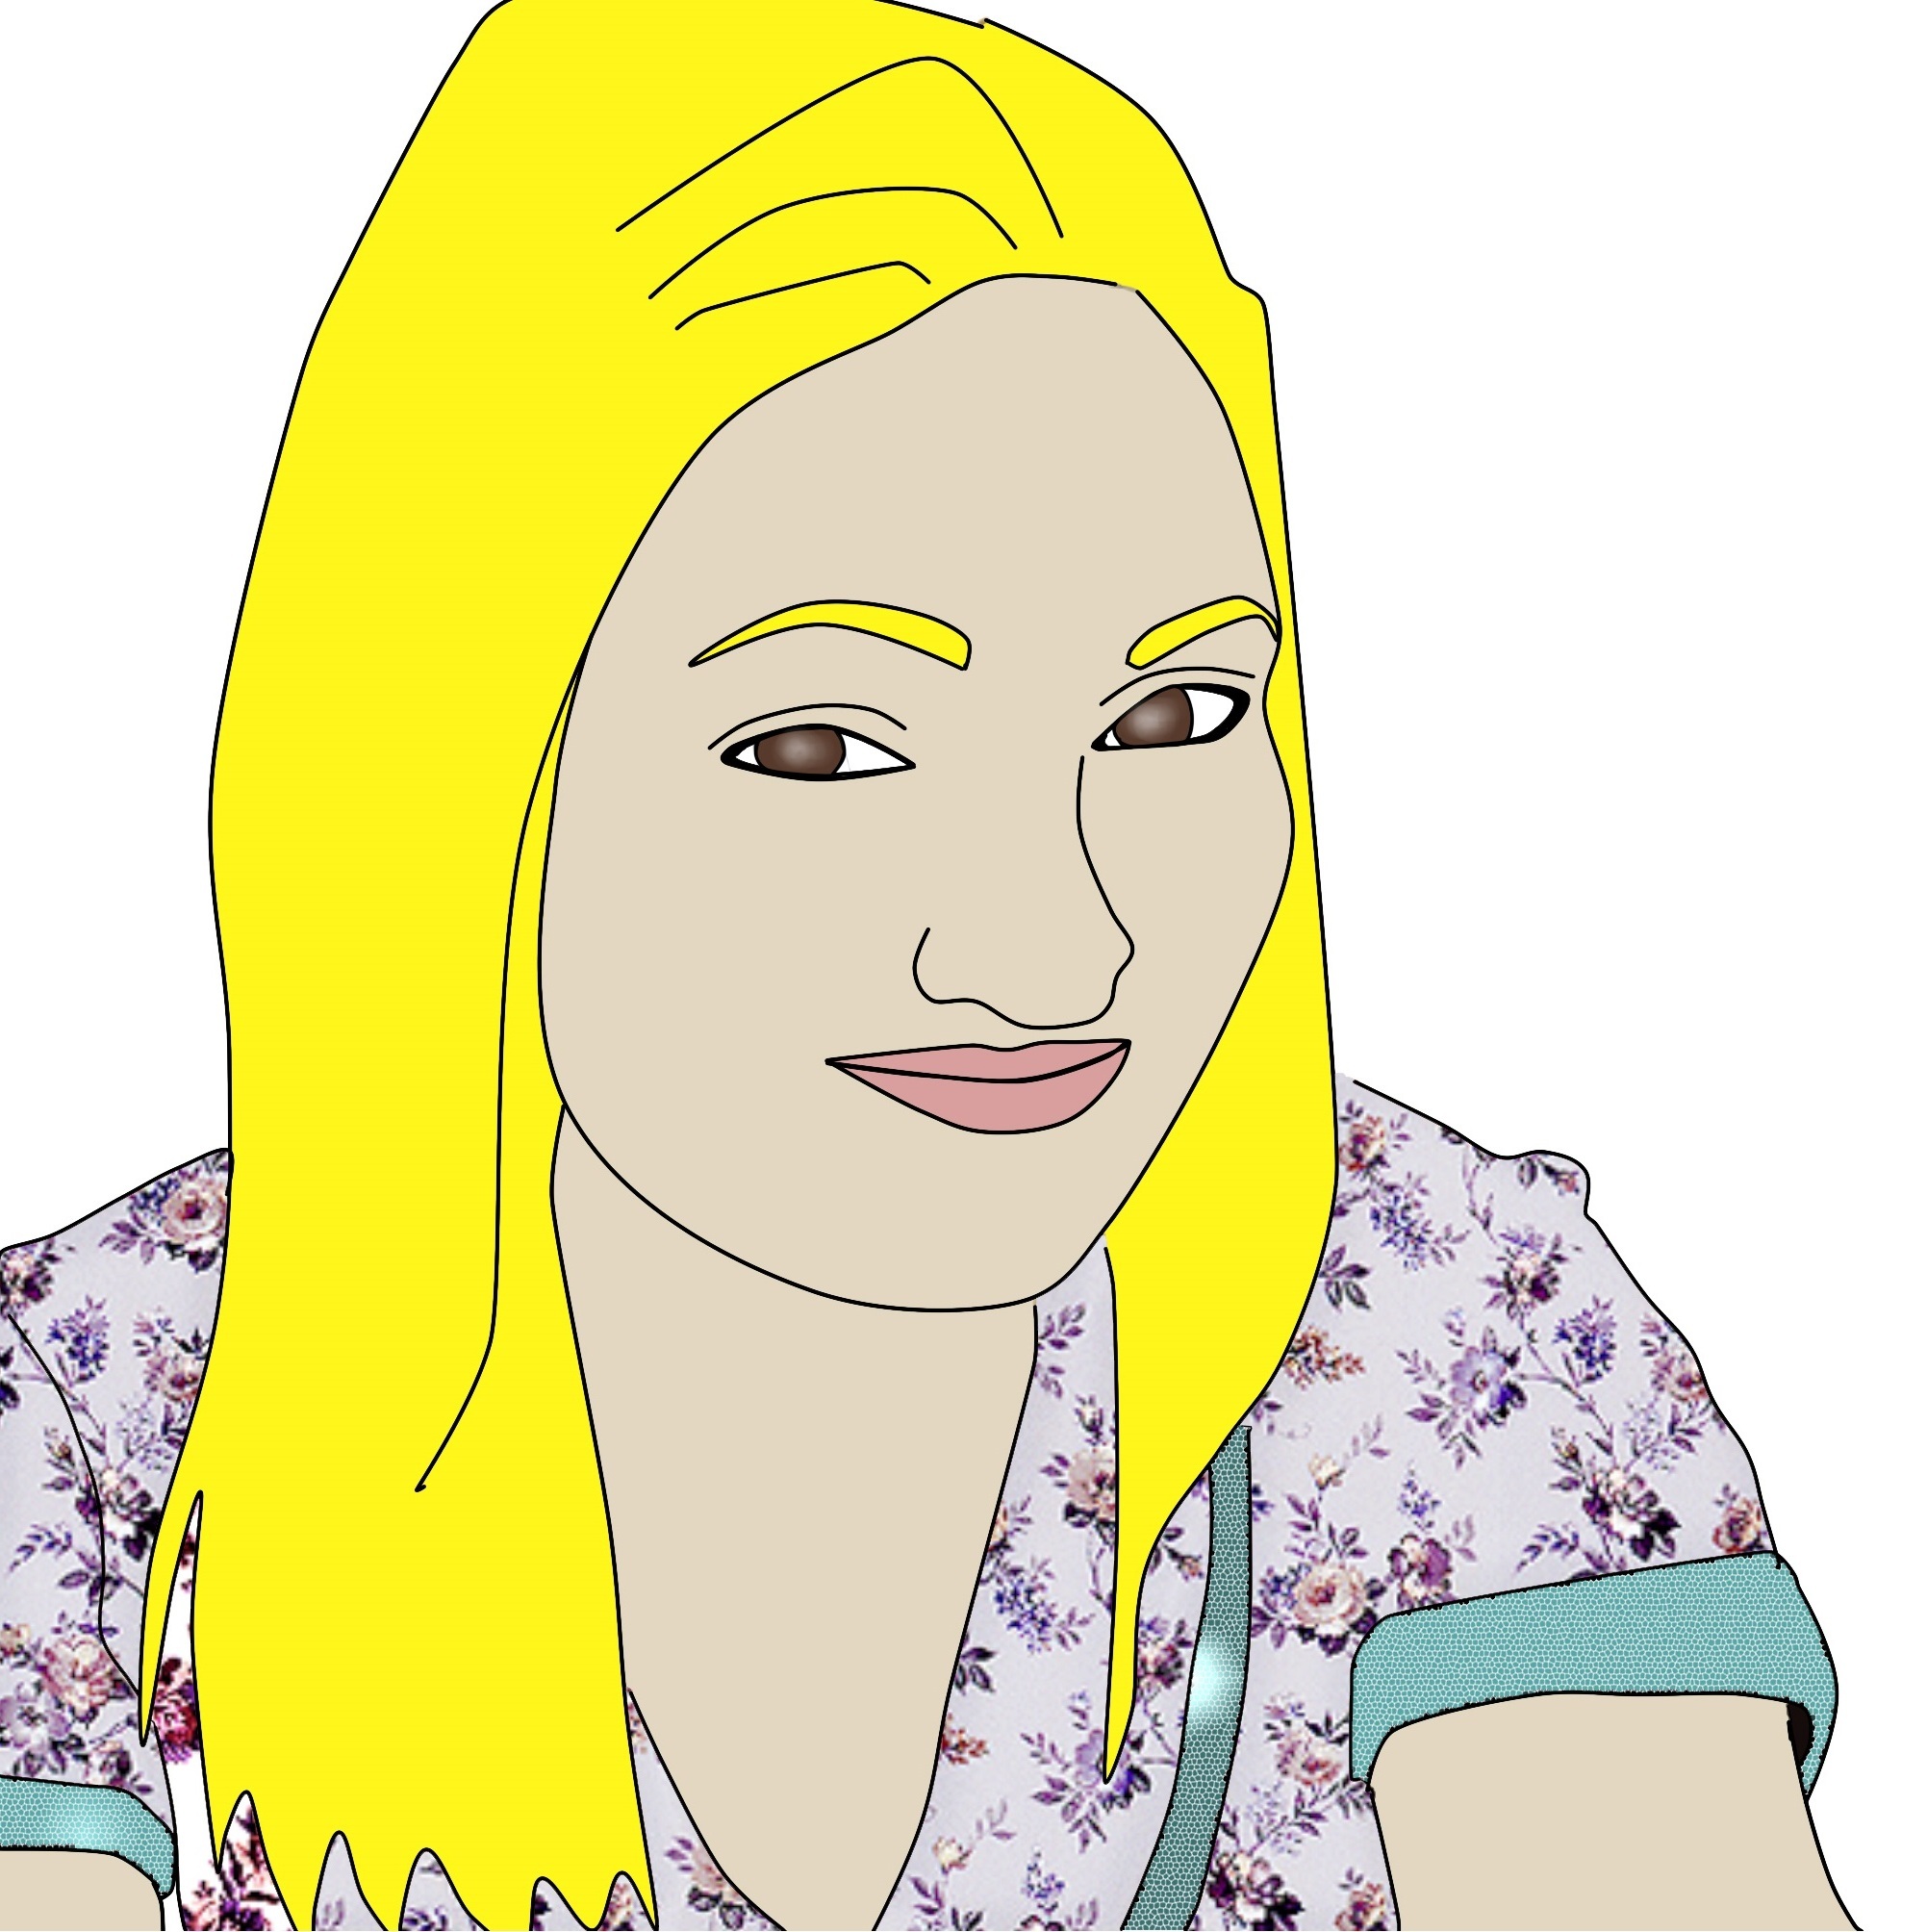
woman, blonde, face, nose, illustration, head, beautiful, cartoon, clip art